Palace of Westminster

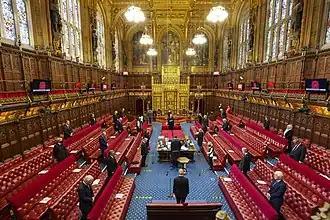
The Sovereign's Throne and its gilded Canopy dominate the ornate Lords Chamber.

At the north end of the palace is the Elizabeth Tower, commonly known by the nickname "Big Ben". At it is only slightly shorter than the Victoria Tower, but much slimmer. It was called the Clock Tower until 2012, when it was renamed to celebrate the Diamond Jubilee of Elizabeth II. The Clock Tower was designed by Augustus Pugin and built after his death. Charles Barry asked Pugin to design the clock tower because Pugin had previously helped Barry design the palace.